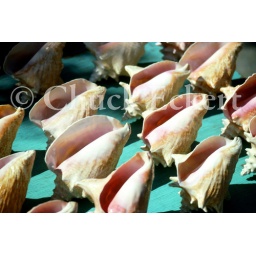
Table of conch shells for sale at street market in Key West, Florida, USA